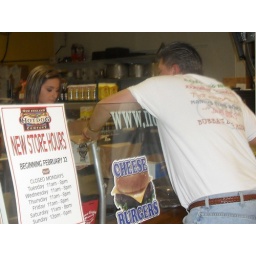
John Fox reaching over display case to check out what brand of hot dog is in the box !